Romancing Mary Jane

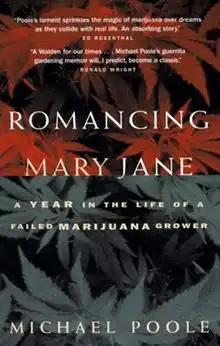
First edition cover of Canadian release

Romancing Mary Jane: A Year in the Life of a Failed Marijuana Grower is a non-fiction book, written by Canadian writer Michael Poole, first published in 1998 by Greystone Books. In the book, the author chronicles the regrettable consequences of his decision to cultivate marijuana on a commercial level. Goodreads called the book, an "engaging blend of metaphysics, marijuana, and midlife crisis." A panel of Wilfrid Laurier University judges called Poole's writing, "sheer competence".